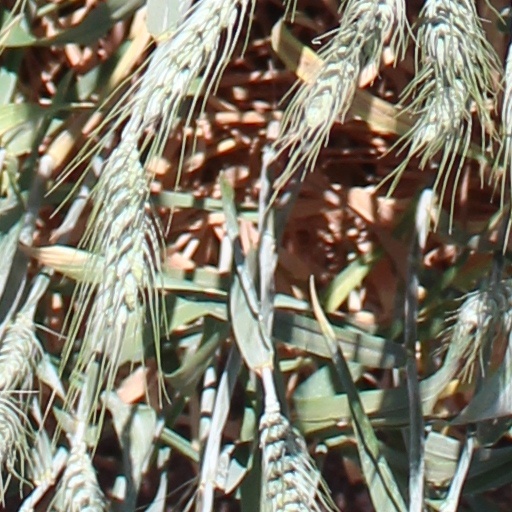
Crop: wheat